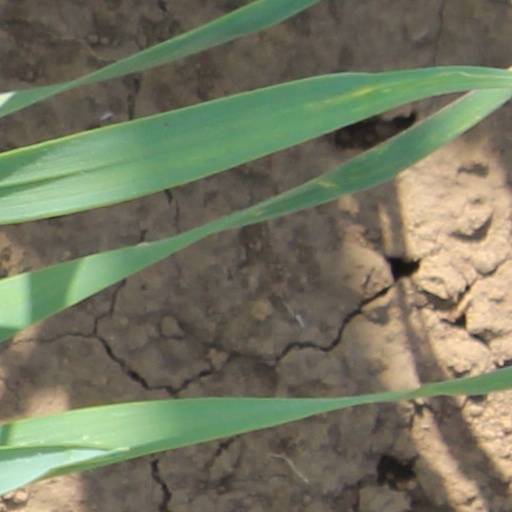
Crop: wheat